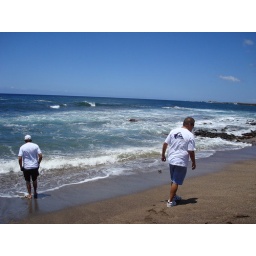
Guys on beach by house